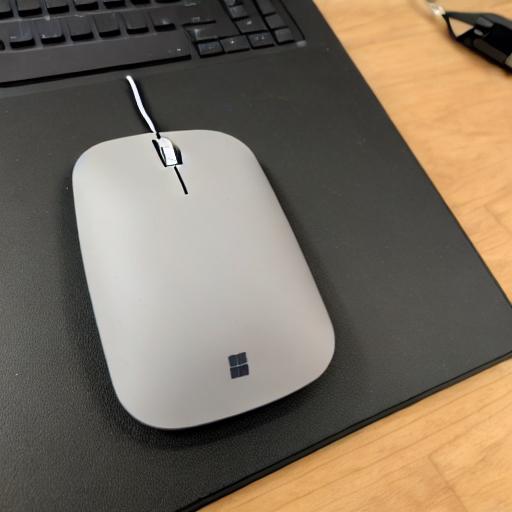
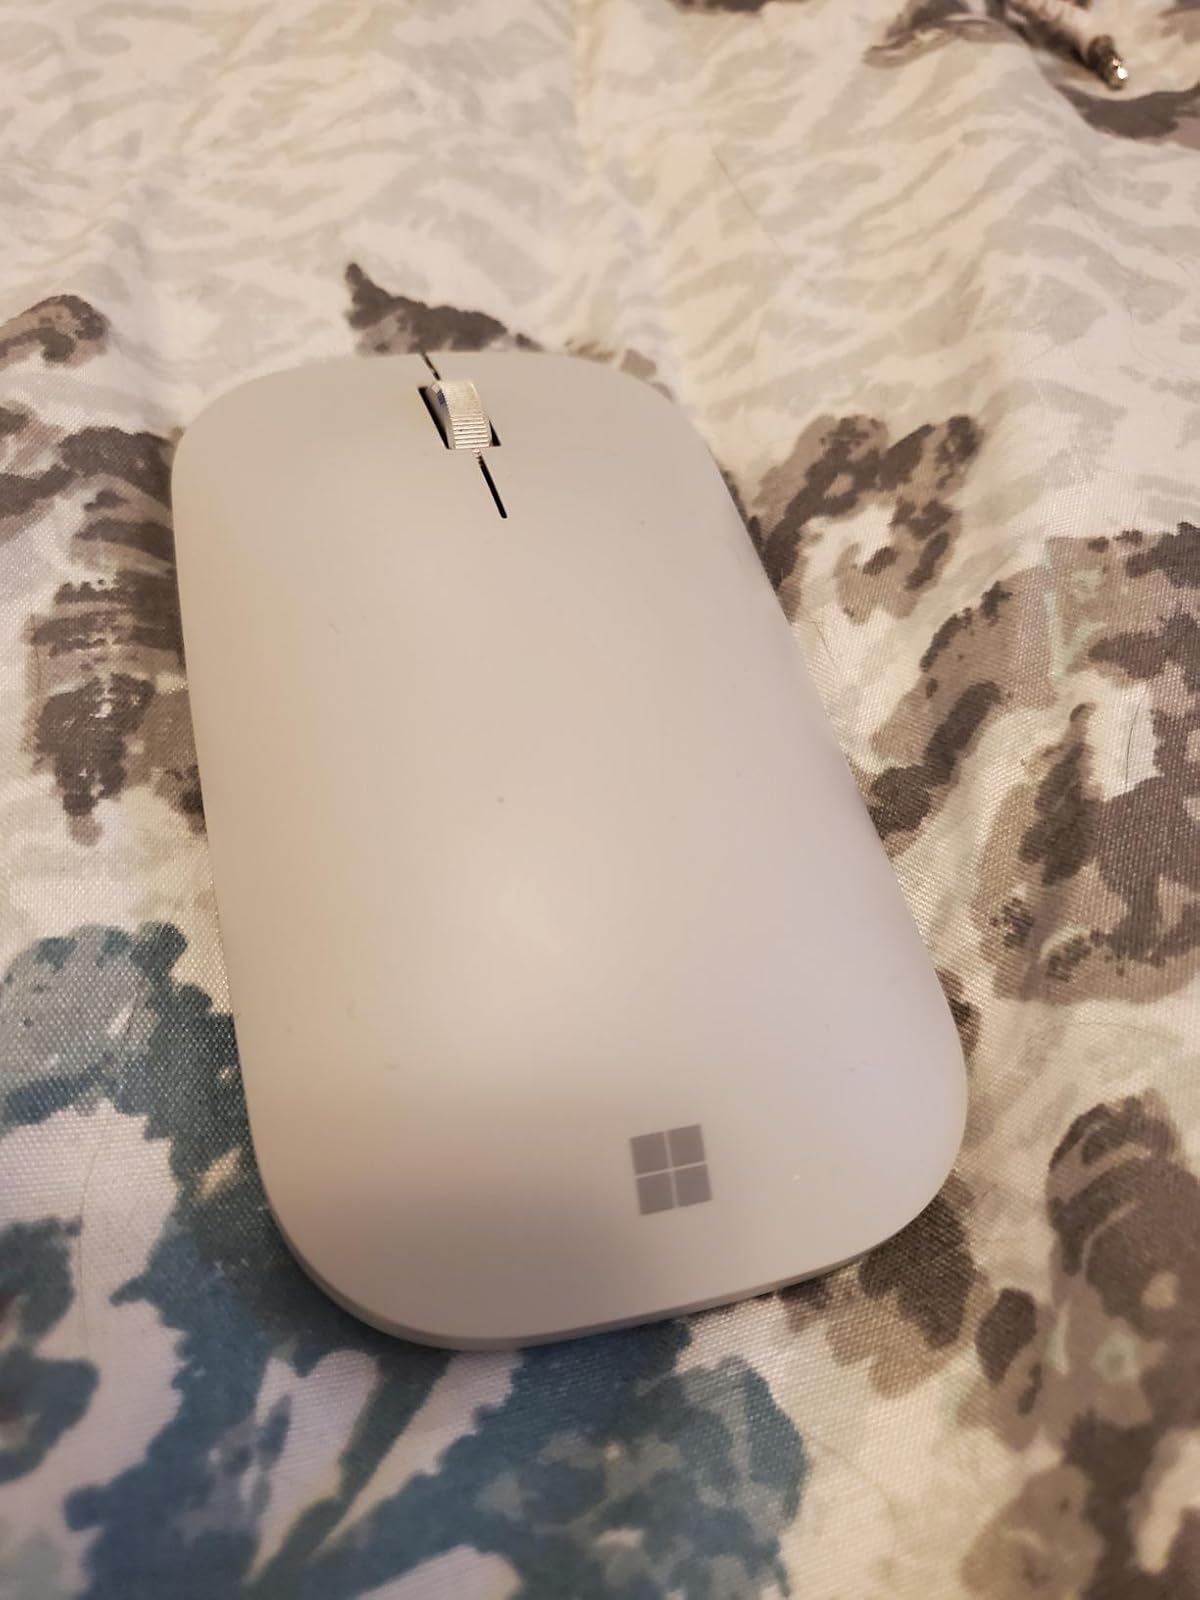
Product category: mouse
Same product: no